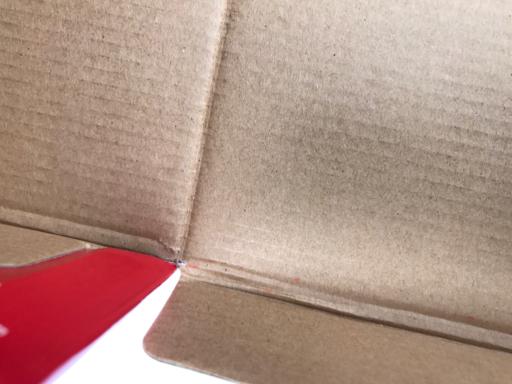
Waste category: cardboard